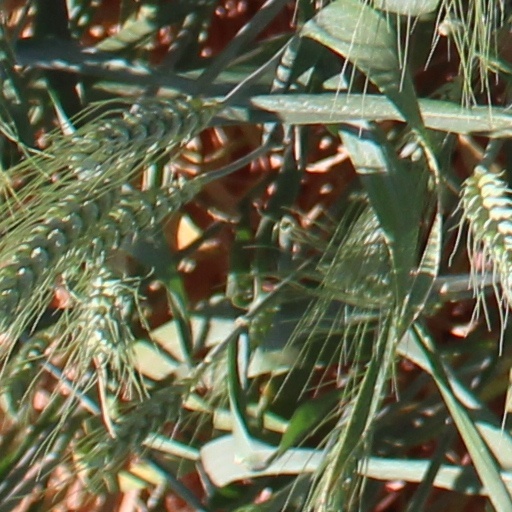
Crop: wheat